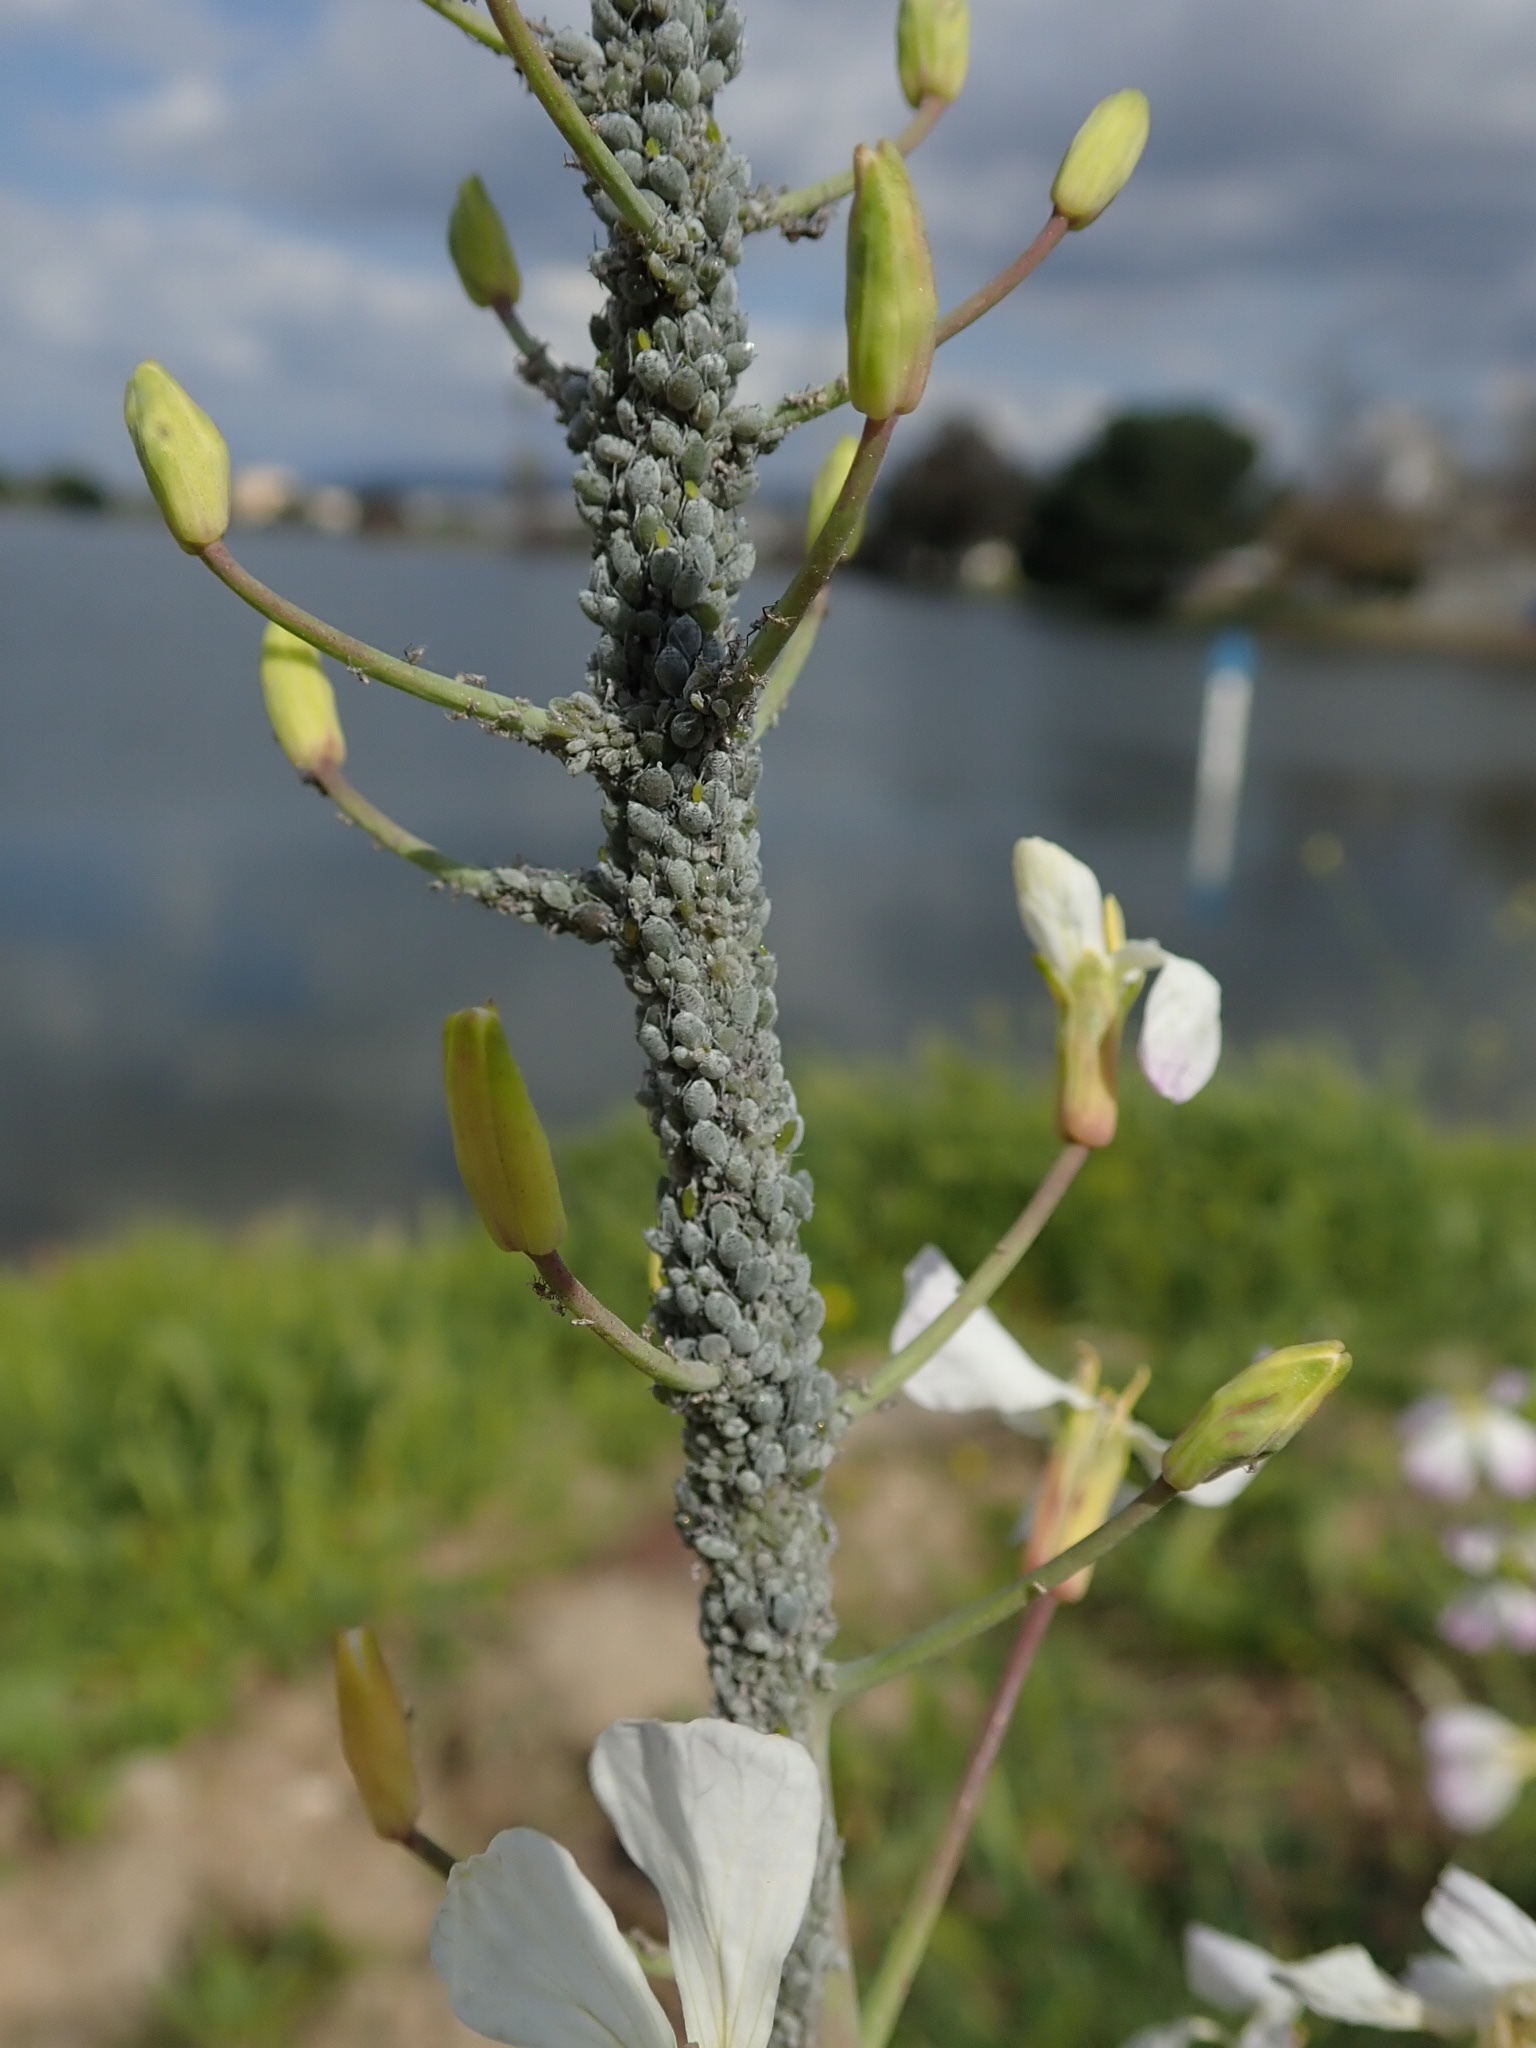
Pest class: cabbage_aphid